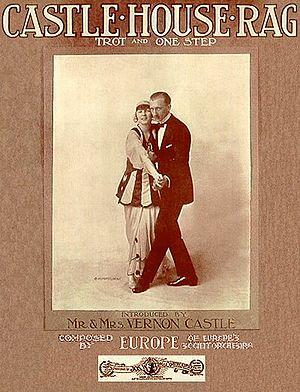
Castle House Rag, 1914
James Reese Europe, parfois connu comme Jim Europe, né le 22 février 1880 à Mobile dans l'Alabama et mort assassiné le 9 mai 1919, est un musicien, arrangeur, compositeur et bandleader afro-américain spécialiste du ragtime et de musique populaire américaine.